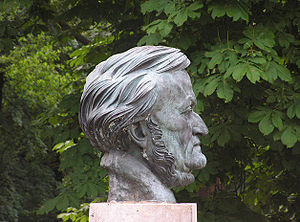
Arno Breker / Portrætter (mest i bronze)
Byste af Richard Wagner i Bayreuth.
Arno Breker var en tysk billedhugger, som er kendt for sine offentlige arbejder i Nazityskland, som blev anbefalet af myndighederne som modstykke til den såkaldte "Entartete Kunst".